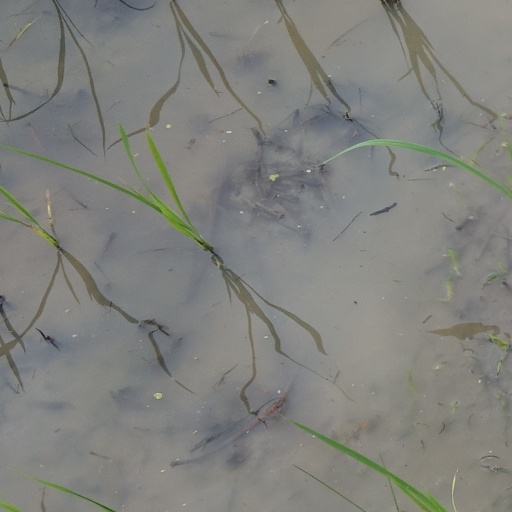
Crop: rice